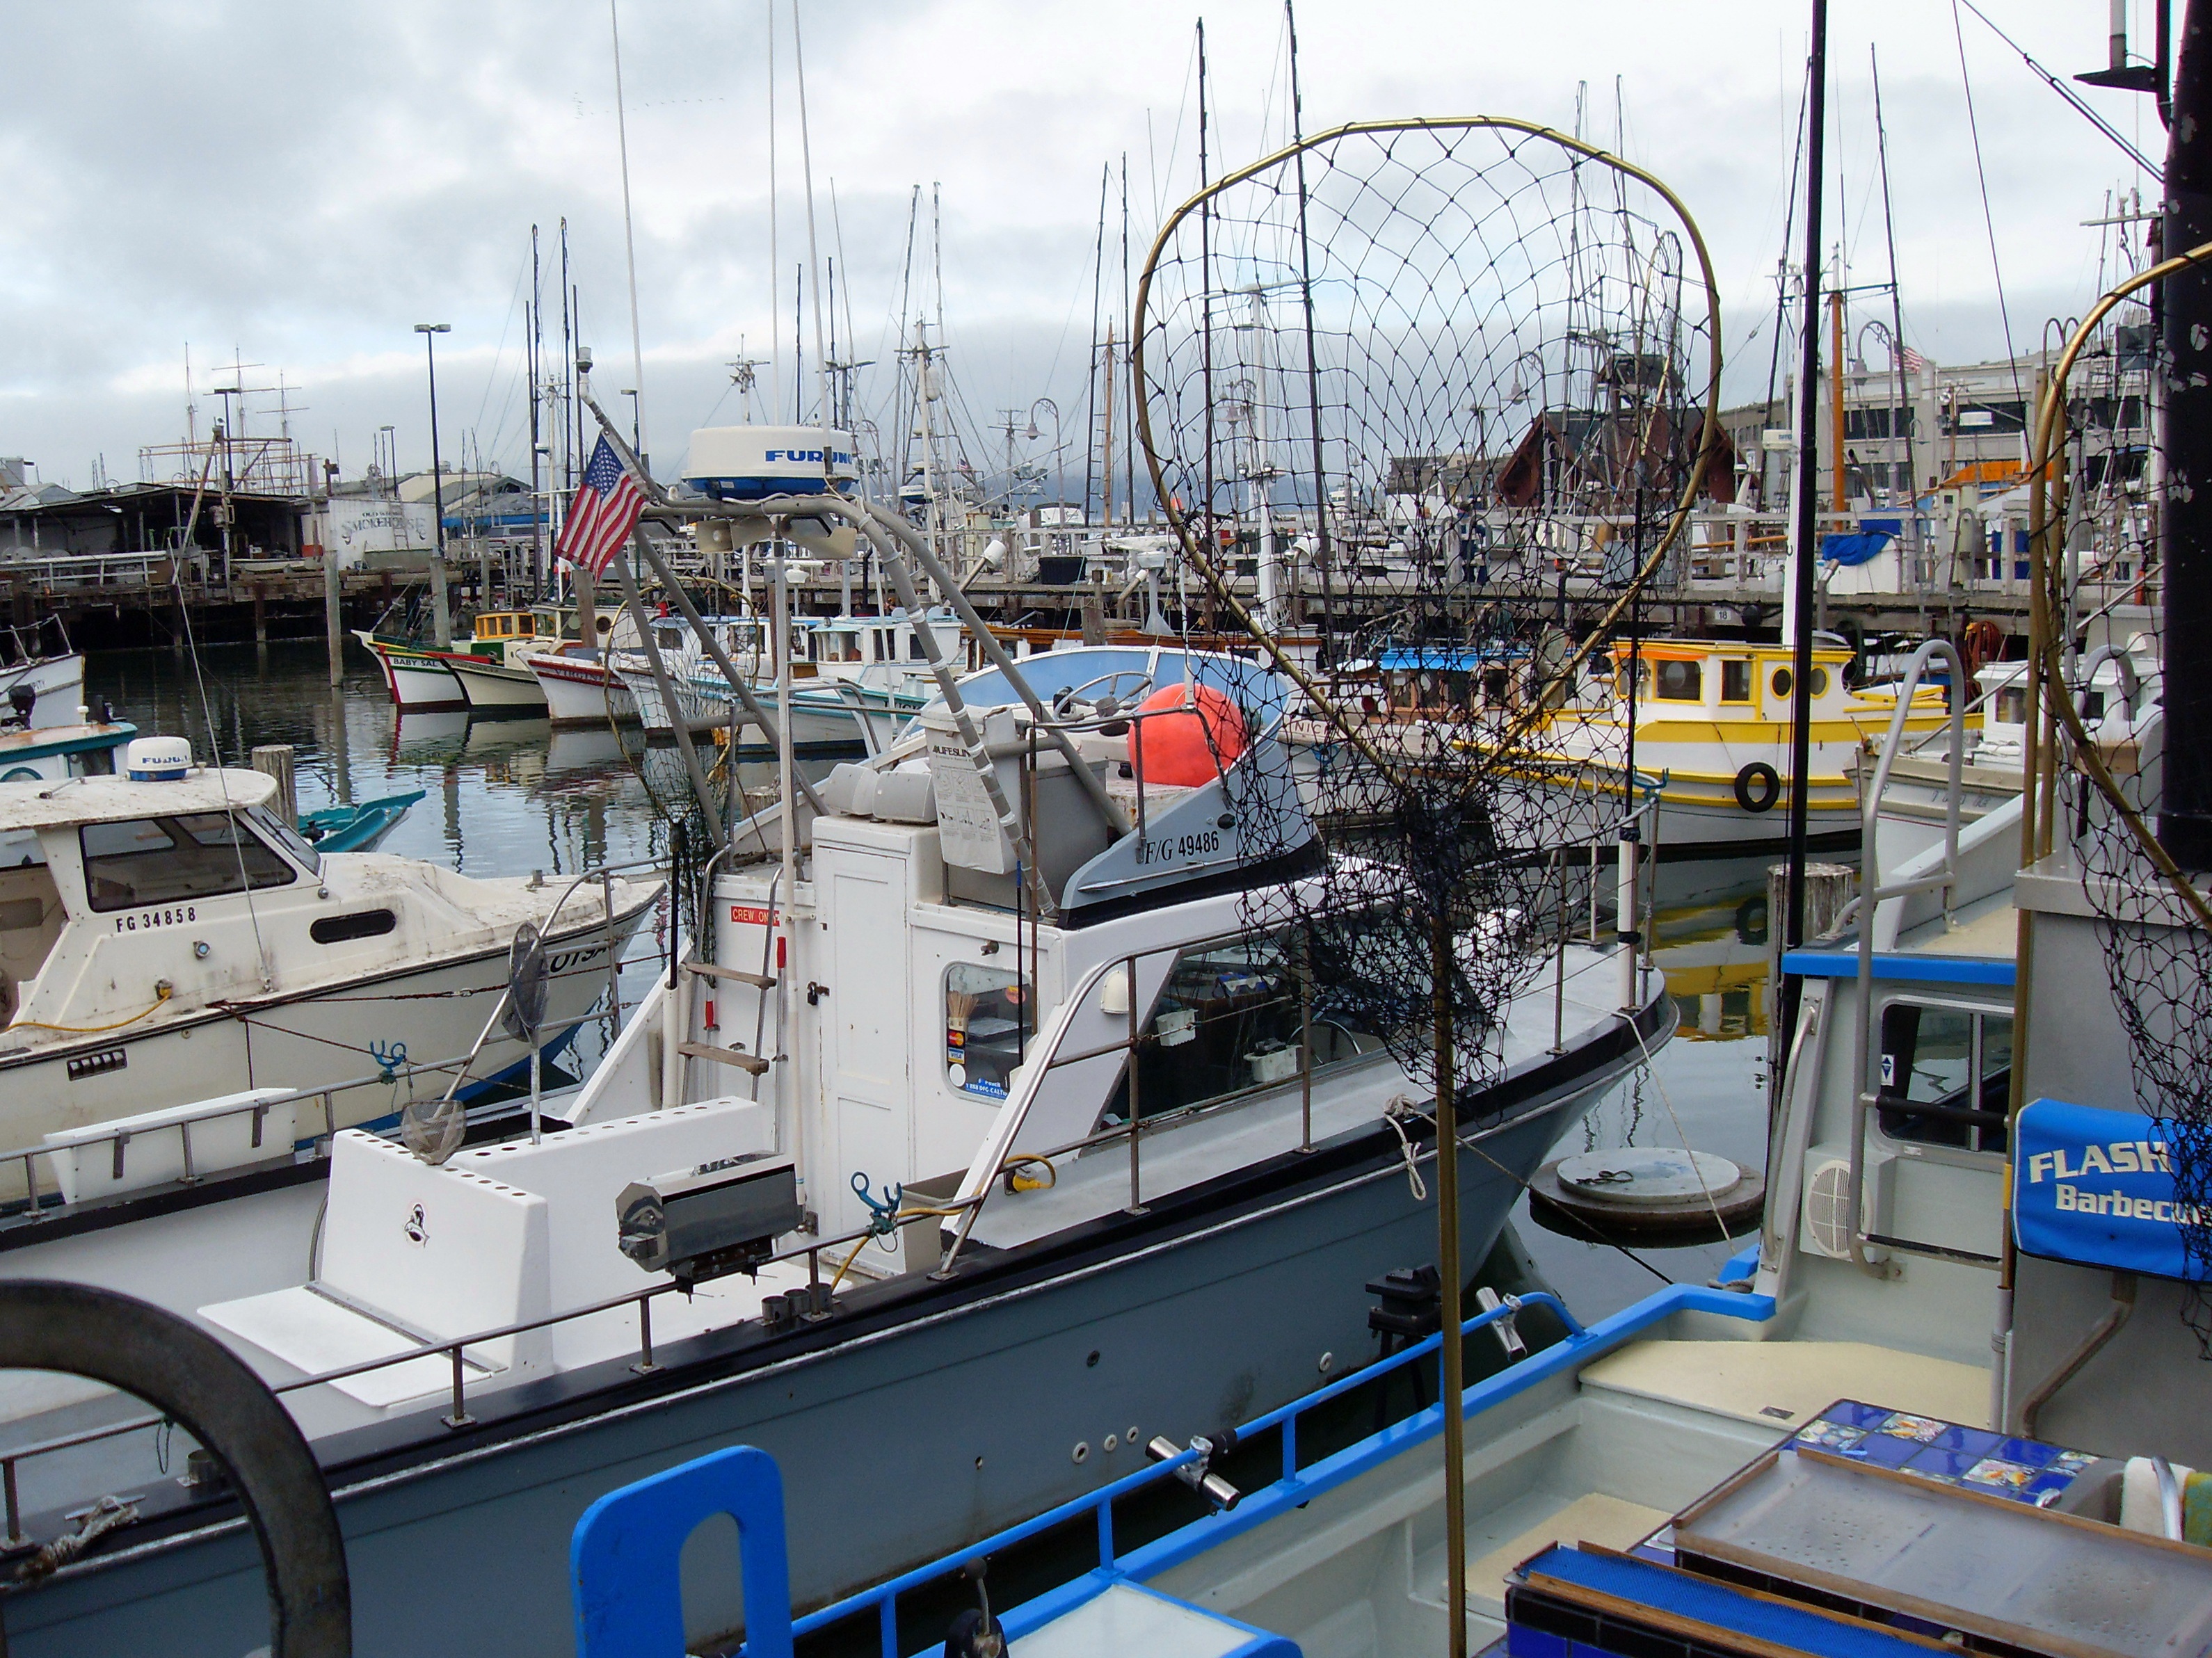
dock, boat, san francisco, vehicle, mast, usa, harbor, marina, port, california, infrastructure, watercraft, tourist site